Democratic Kampuchea

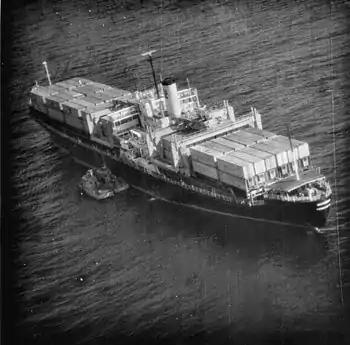
Aerial surveillance photo showing two Khmer Rouge gunboats during the initial seizing of the SS "Mayaguez"

The Democratic Kampuchea regime maintained close ties with China, its main backer, and to a lesser extent with North Korea. In 1977, in a message congratulating the Cambodian comrades on the 17th anniversary of the CPK, Kim Jong-il congratulated the Cambodian people for having "wiped out counterrevolutionary group of spies who had committed subversive activities and sabotage".